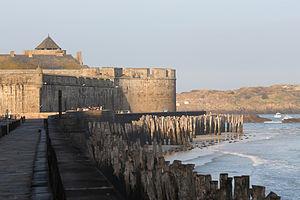
Le Château de Saint-Malo, vu de la chaussée du Sillon.
Saint-Malo est une commune française située en Bretagne, dans le département d'Ille-et-Vilaine, et le principal port de la côte nord de Bretagne. Le secteur touristique y est également très développé.